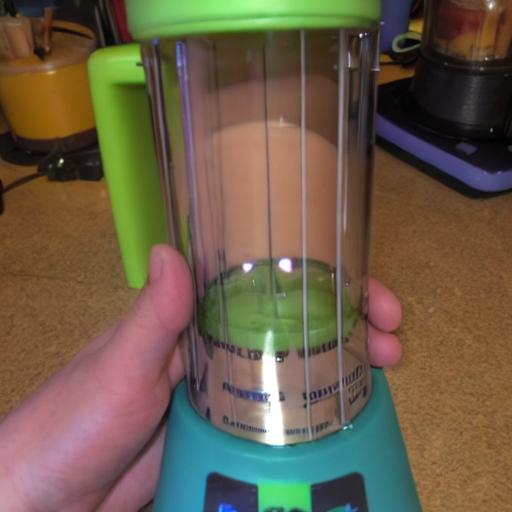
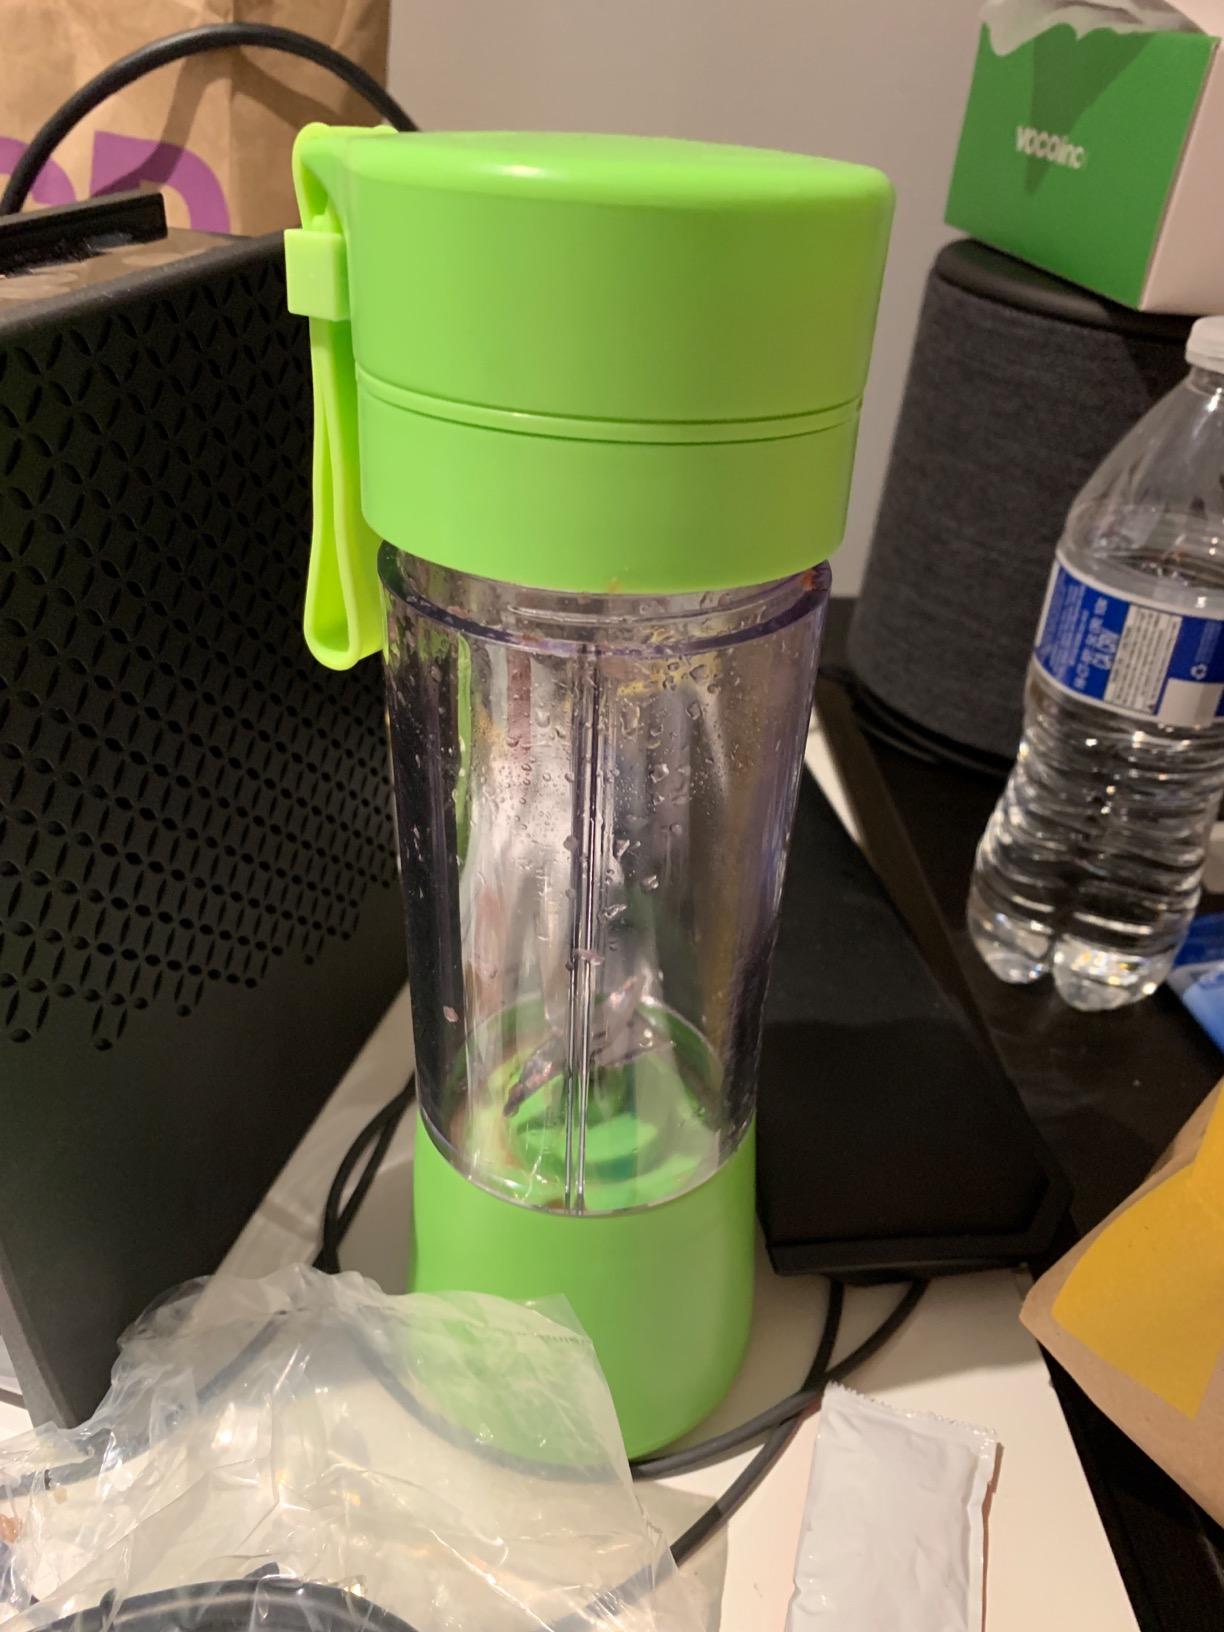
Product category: items_blender
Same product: no